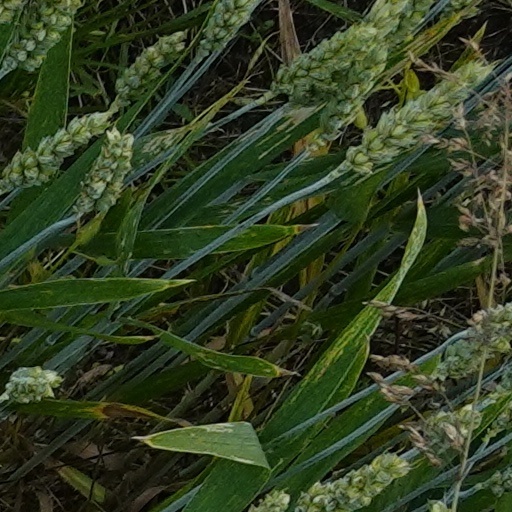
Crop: wheat